Reports on the Education of the Lower Orders

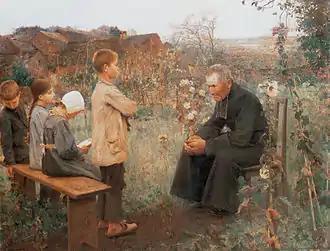
Painting by Jules-Alexis Muenier showing the teaching of the catechism which was denominational and so acted as a barrier to education for children of other denominations

The very basic tenets for educating the poor had yet to become established in society, so the committee presented the reasoning with evidence: